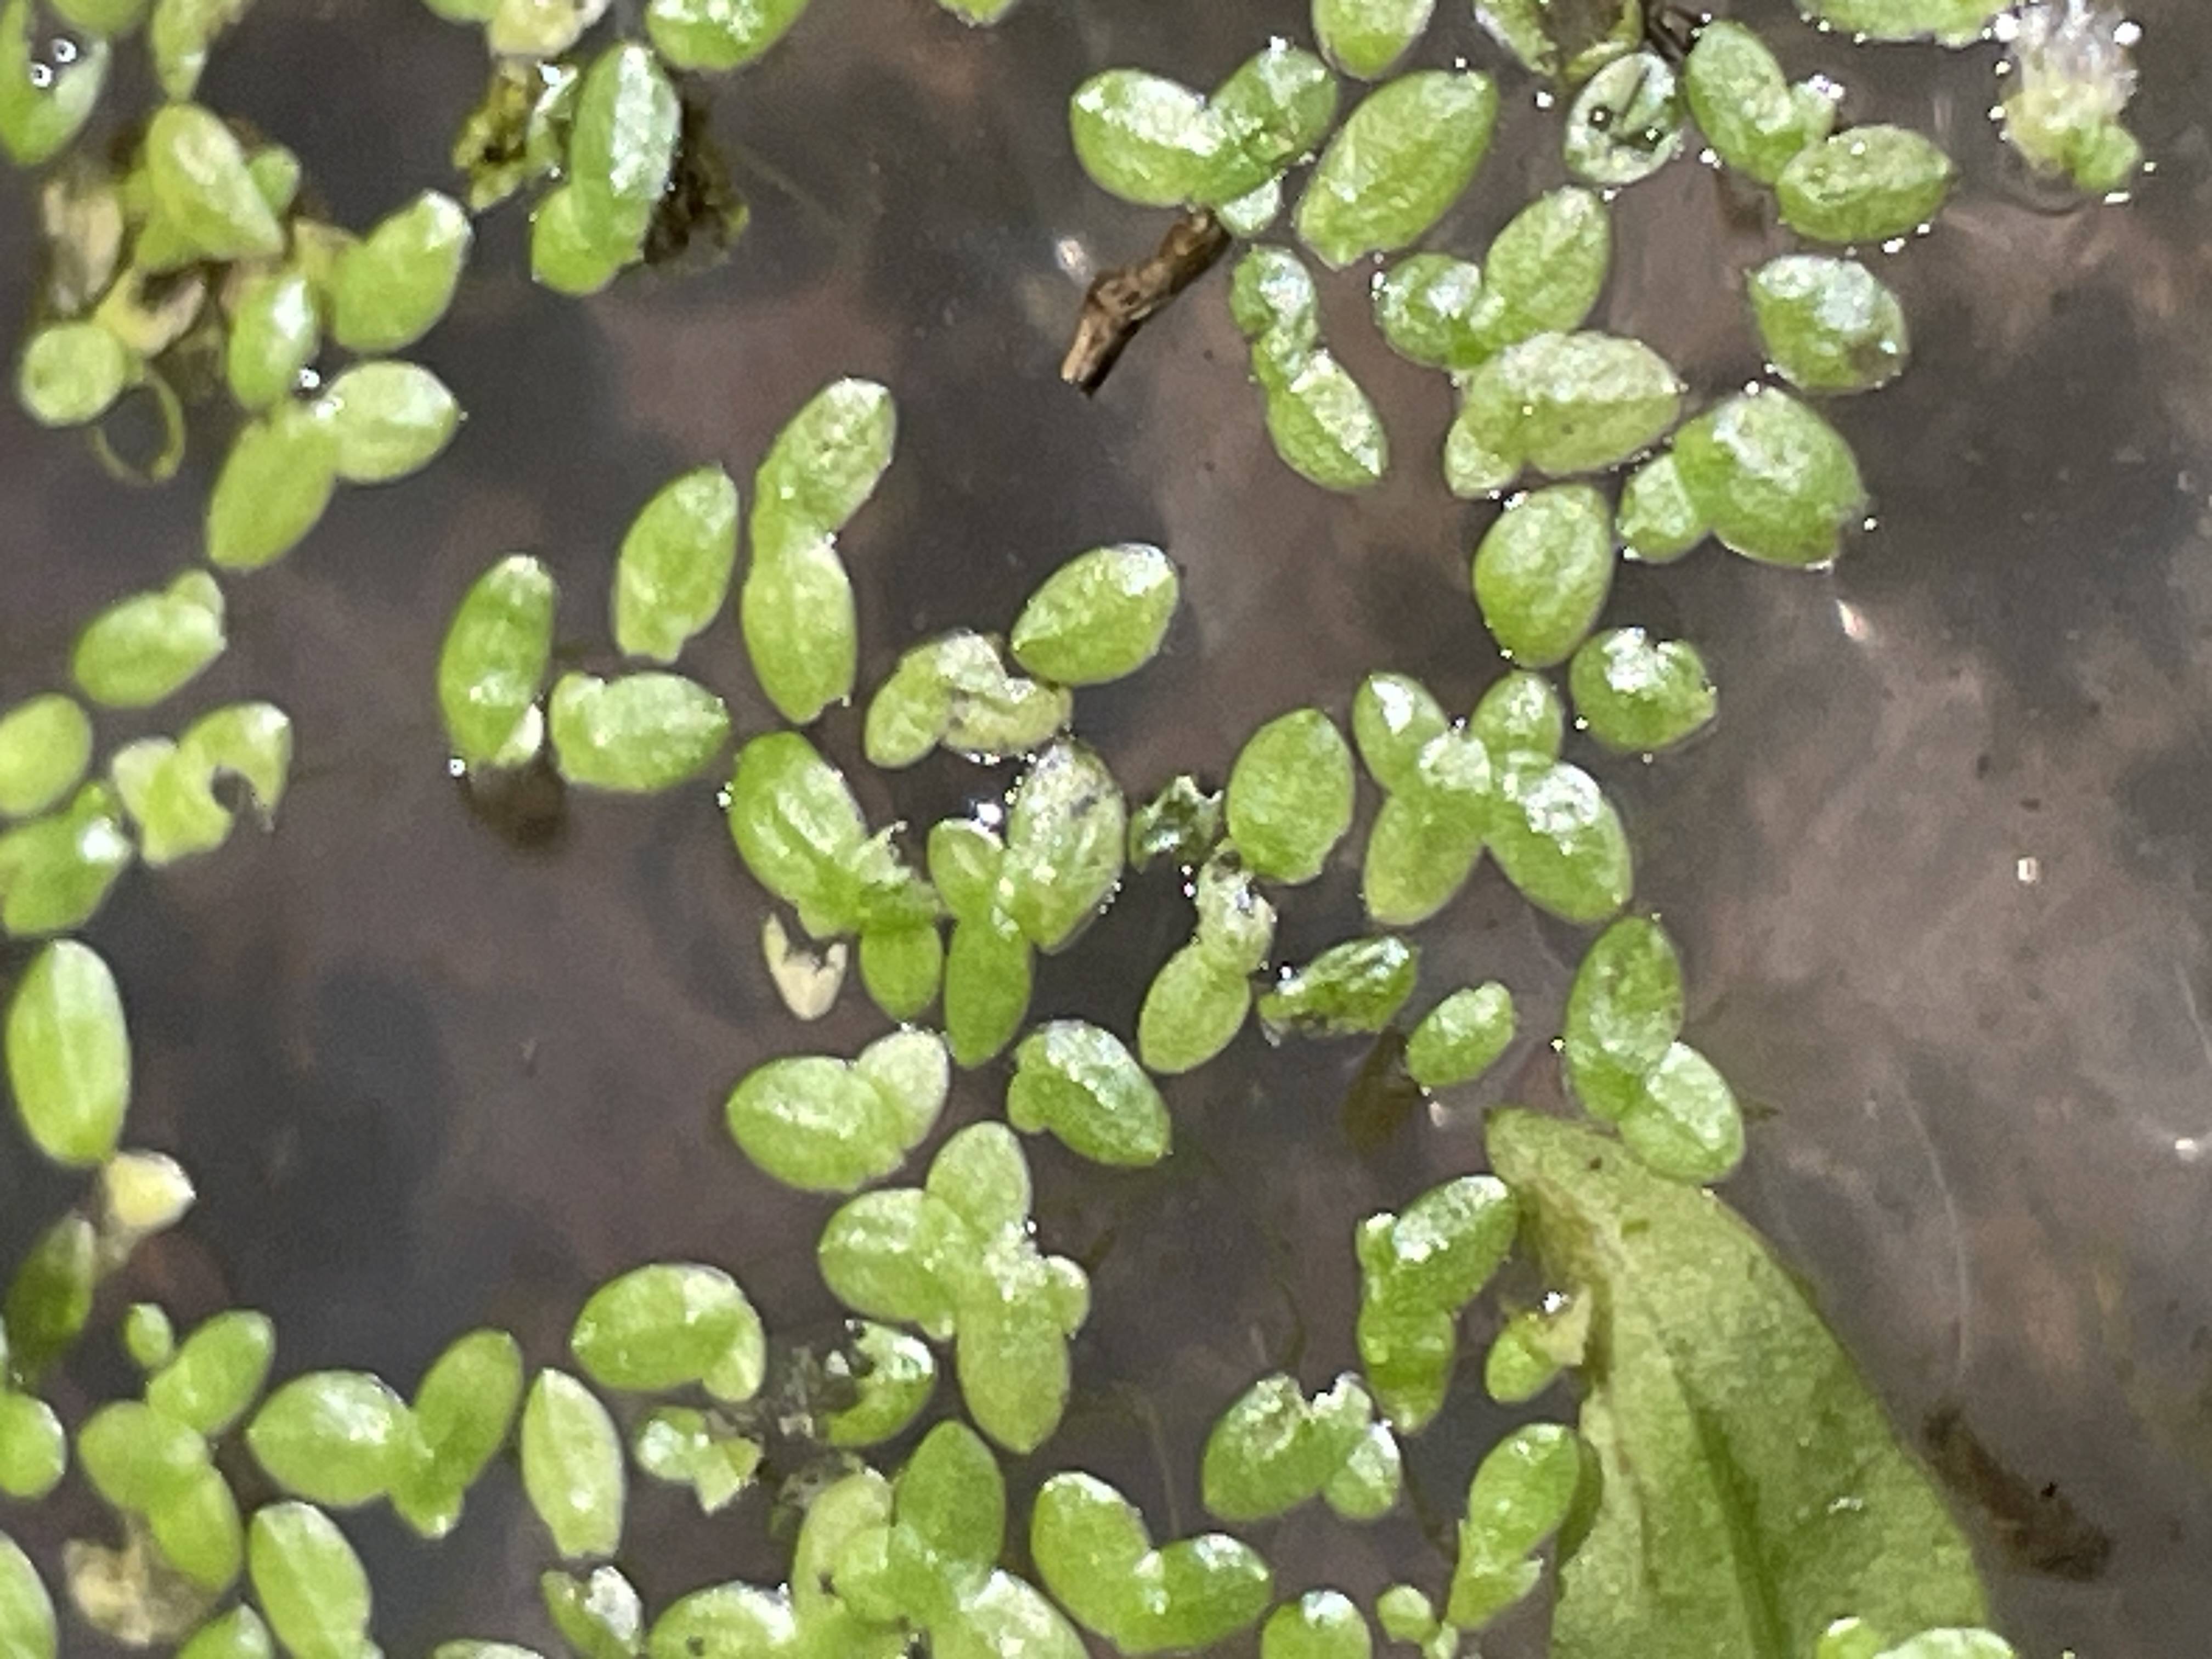
Species: Common Duckweeds (Lemna minor)